Cold-weather biking

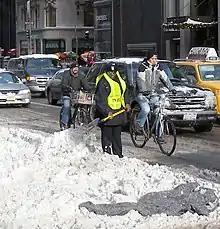
Cold-weather cyclists riding in the rightmost part of the lane in New York City.

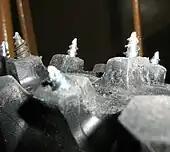
A knobby mountain bike tire with DIY screws protruding from the treads.

Gaining traction on snow and ice-covered roads can be difficult. In mild winter weather, cyclists "use low-pressure knobby tires on both the front and rear wheels". During "severe conditions, winter tires with hardened steel spikes" can be used to increase traction and provide "better control".